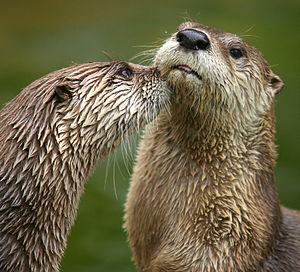
Oddere
Oddere er en underfamilie af mårfamilien. Dyrene i underfamilien lever alle en stor del af deres tid i vandet og er gode svømmere. Oddere omfatter 13 arter i 7 slægter.